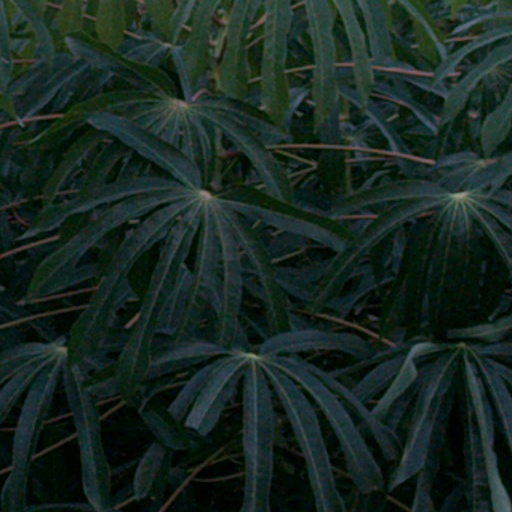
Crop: cassava